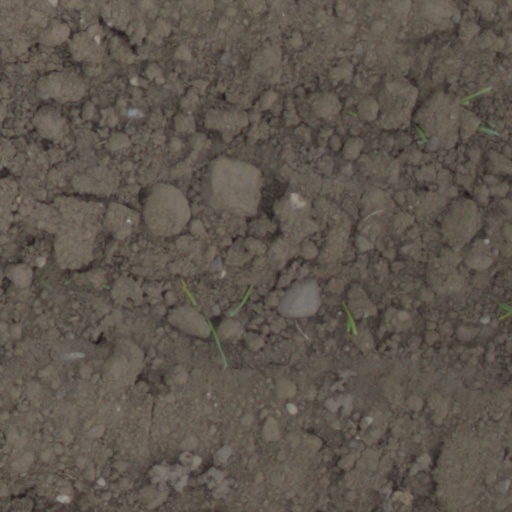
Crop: wheat